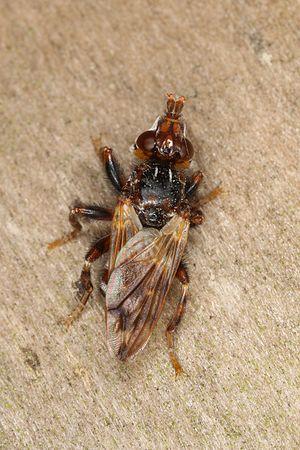
Myopa buccata ou la Myope jouflue est une espèce d'insectes diptères de la famille des Conopidae. Elle est l'espèce type du genre Myopa. Pleinement paléartique, la femelle attaque essentiellement des andrènes, qui sont endoparasités par la larve.